Cutting down the nets

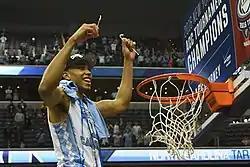
Brice Johnson cuts down the nets after winning the 2016 ACC tournament with North Carolina.

Cutting down the nets is a celebratory tradition in basketball wherein a coach or player removes the net from one of the backboards after winning a game. In college basketball in the United States, it is usually done after winning a conference tournament, regional title, or national championship game.